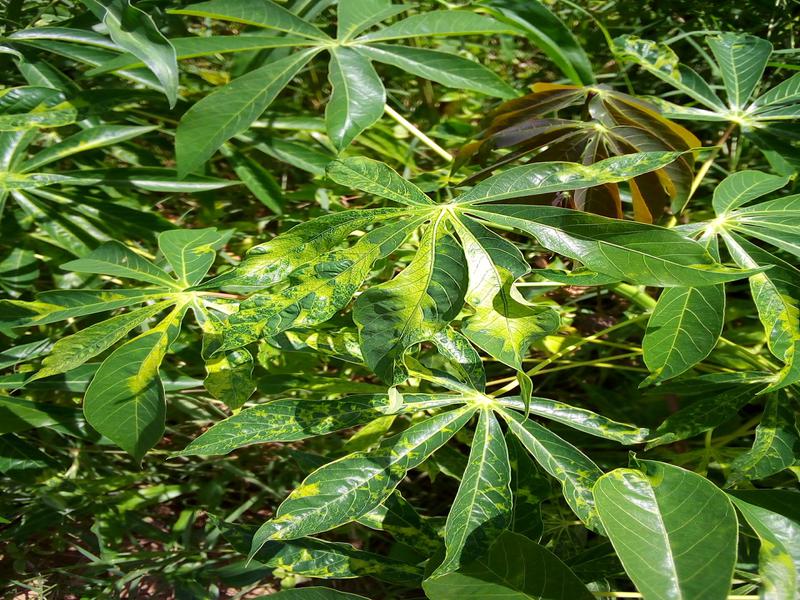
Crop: cassava
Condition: mosaic_disease